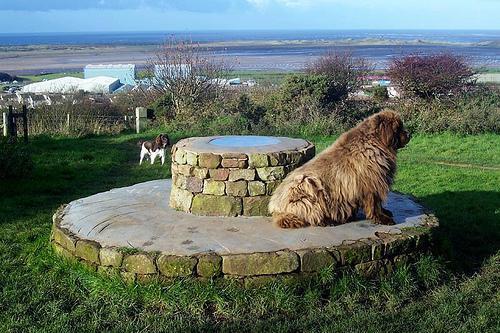
Newfoundland